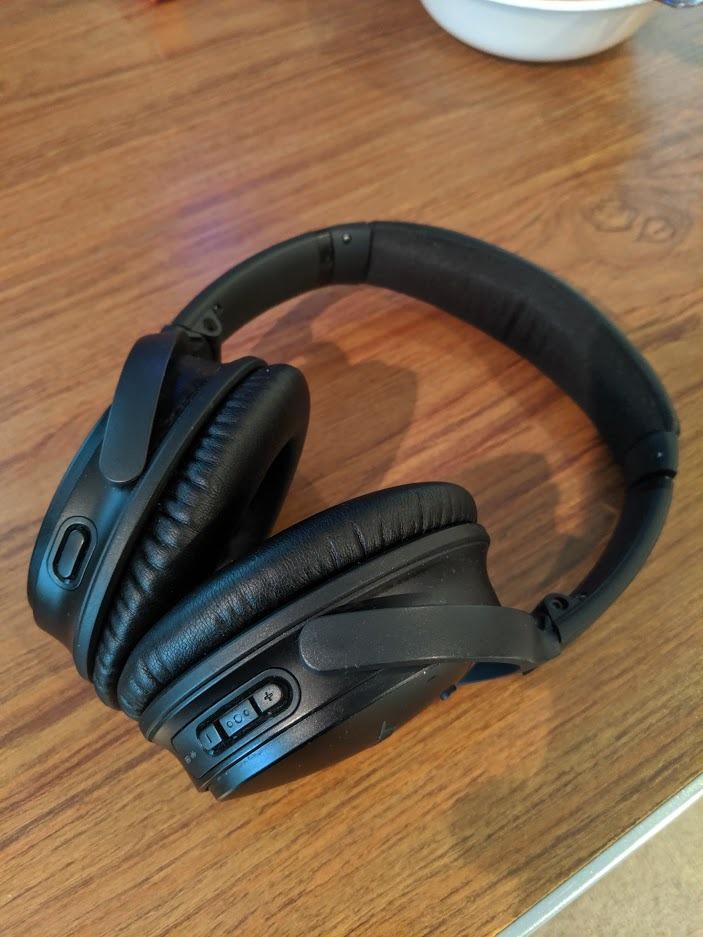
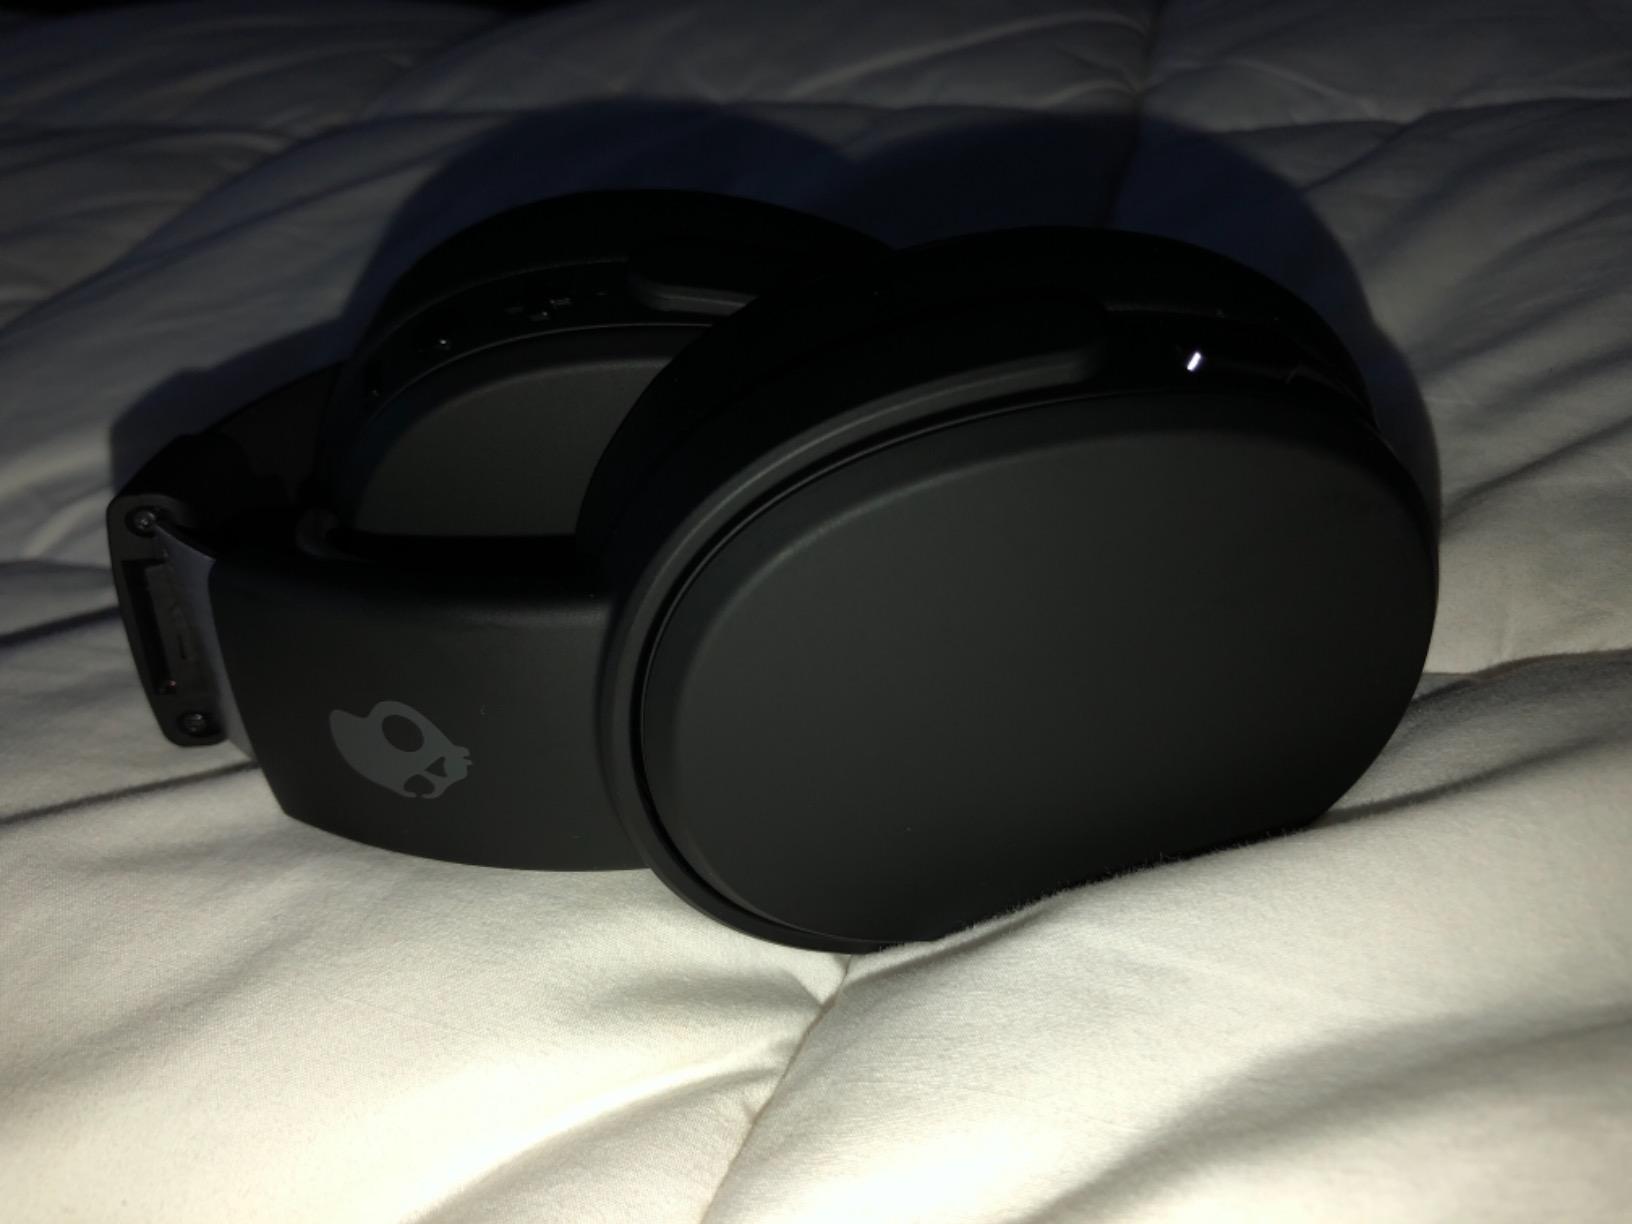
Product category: headphones
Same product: no